Leopold I, Holy Roman Emperor

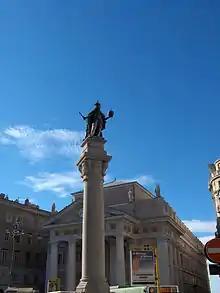
Leopold I column (1673) in Trieste

The emperor himself defined the guidelines of the politics. Johann Weikhard of Auersperg was dismissed in 1669 as the leading minister. He was followed by Wenzel Eusebius, Prince of Lobkowicz. Both had arranged some connections to France without the knowledge of the emperor. In 1674 Lobkowicz also lost his appointment.